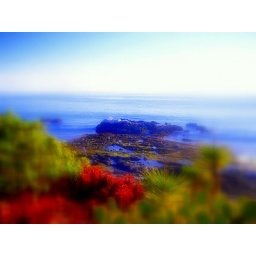
Just the rocks in the water are in focus